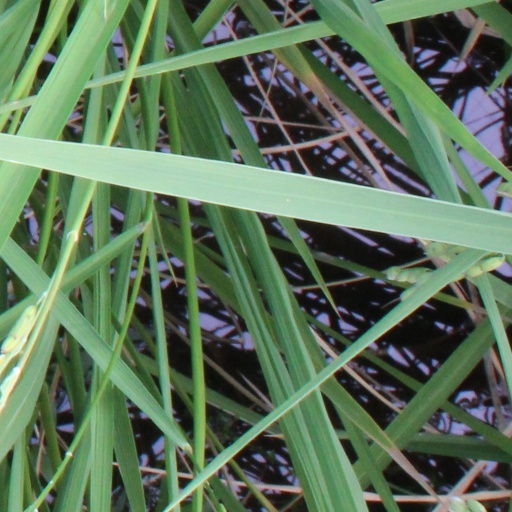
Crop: rice